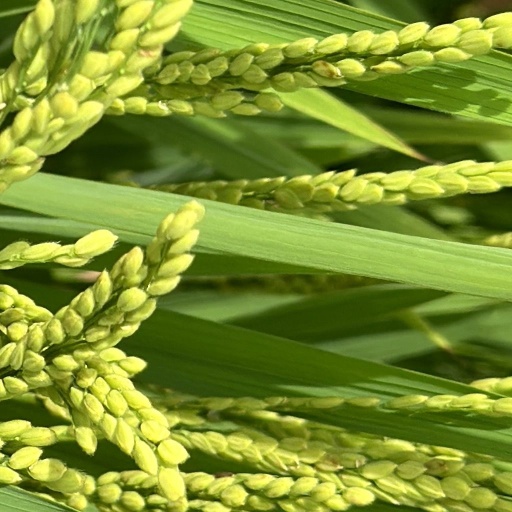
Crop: rice